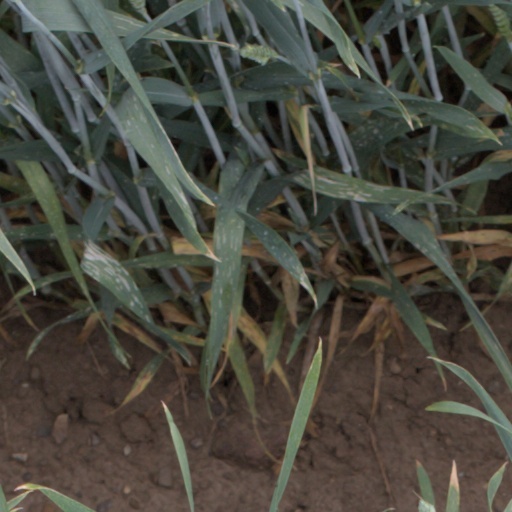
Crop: wheat